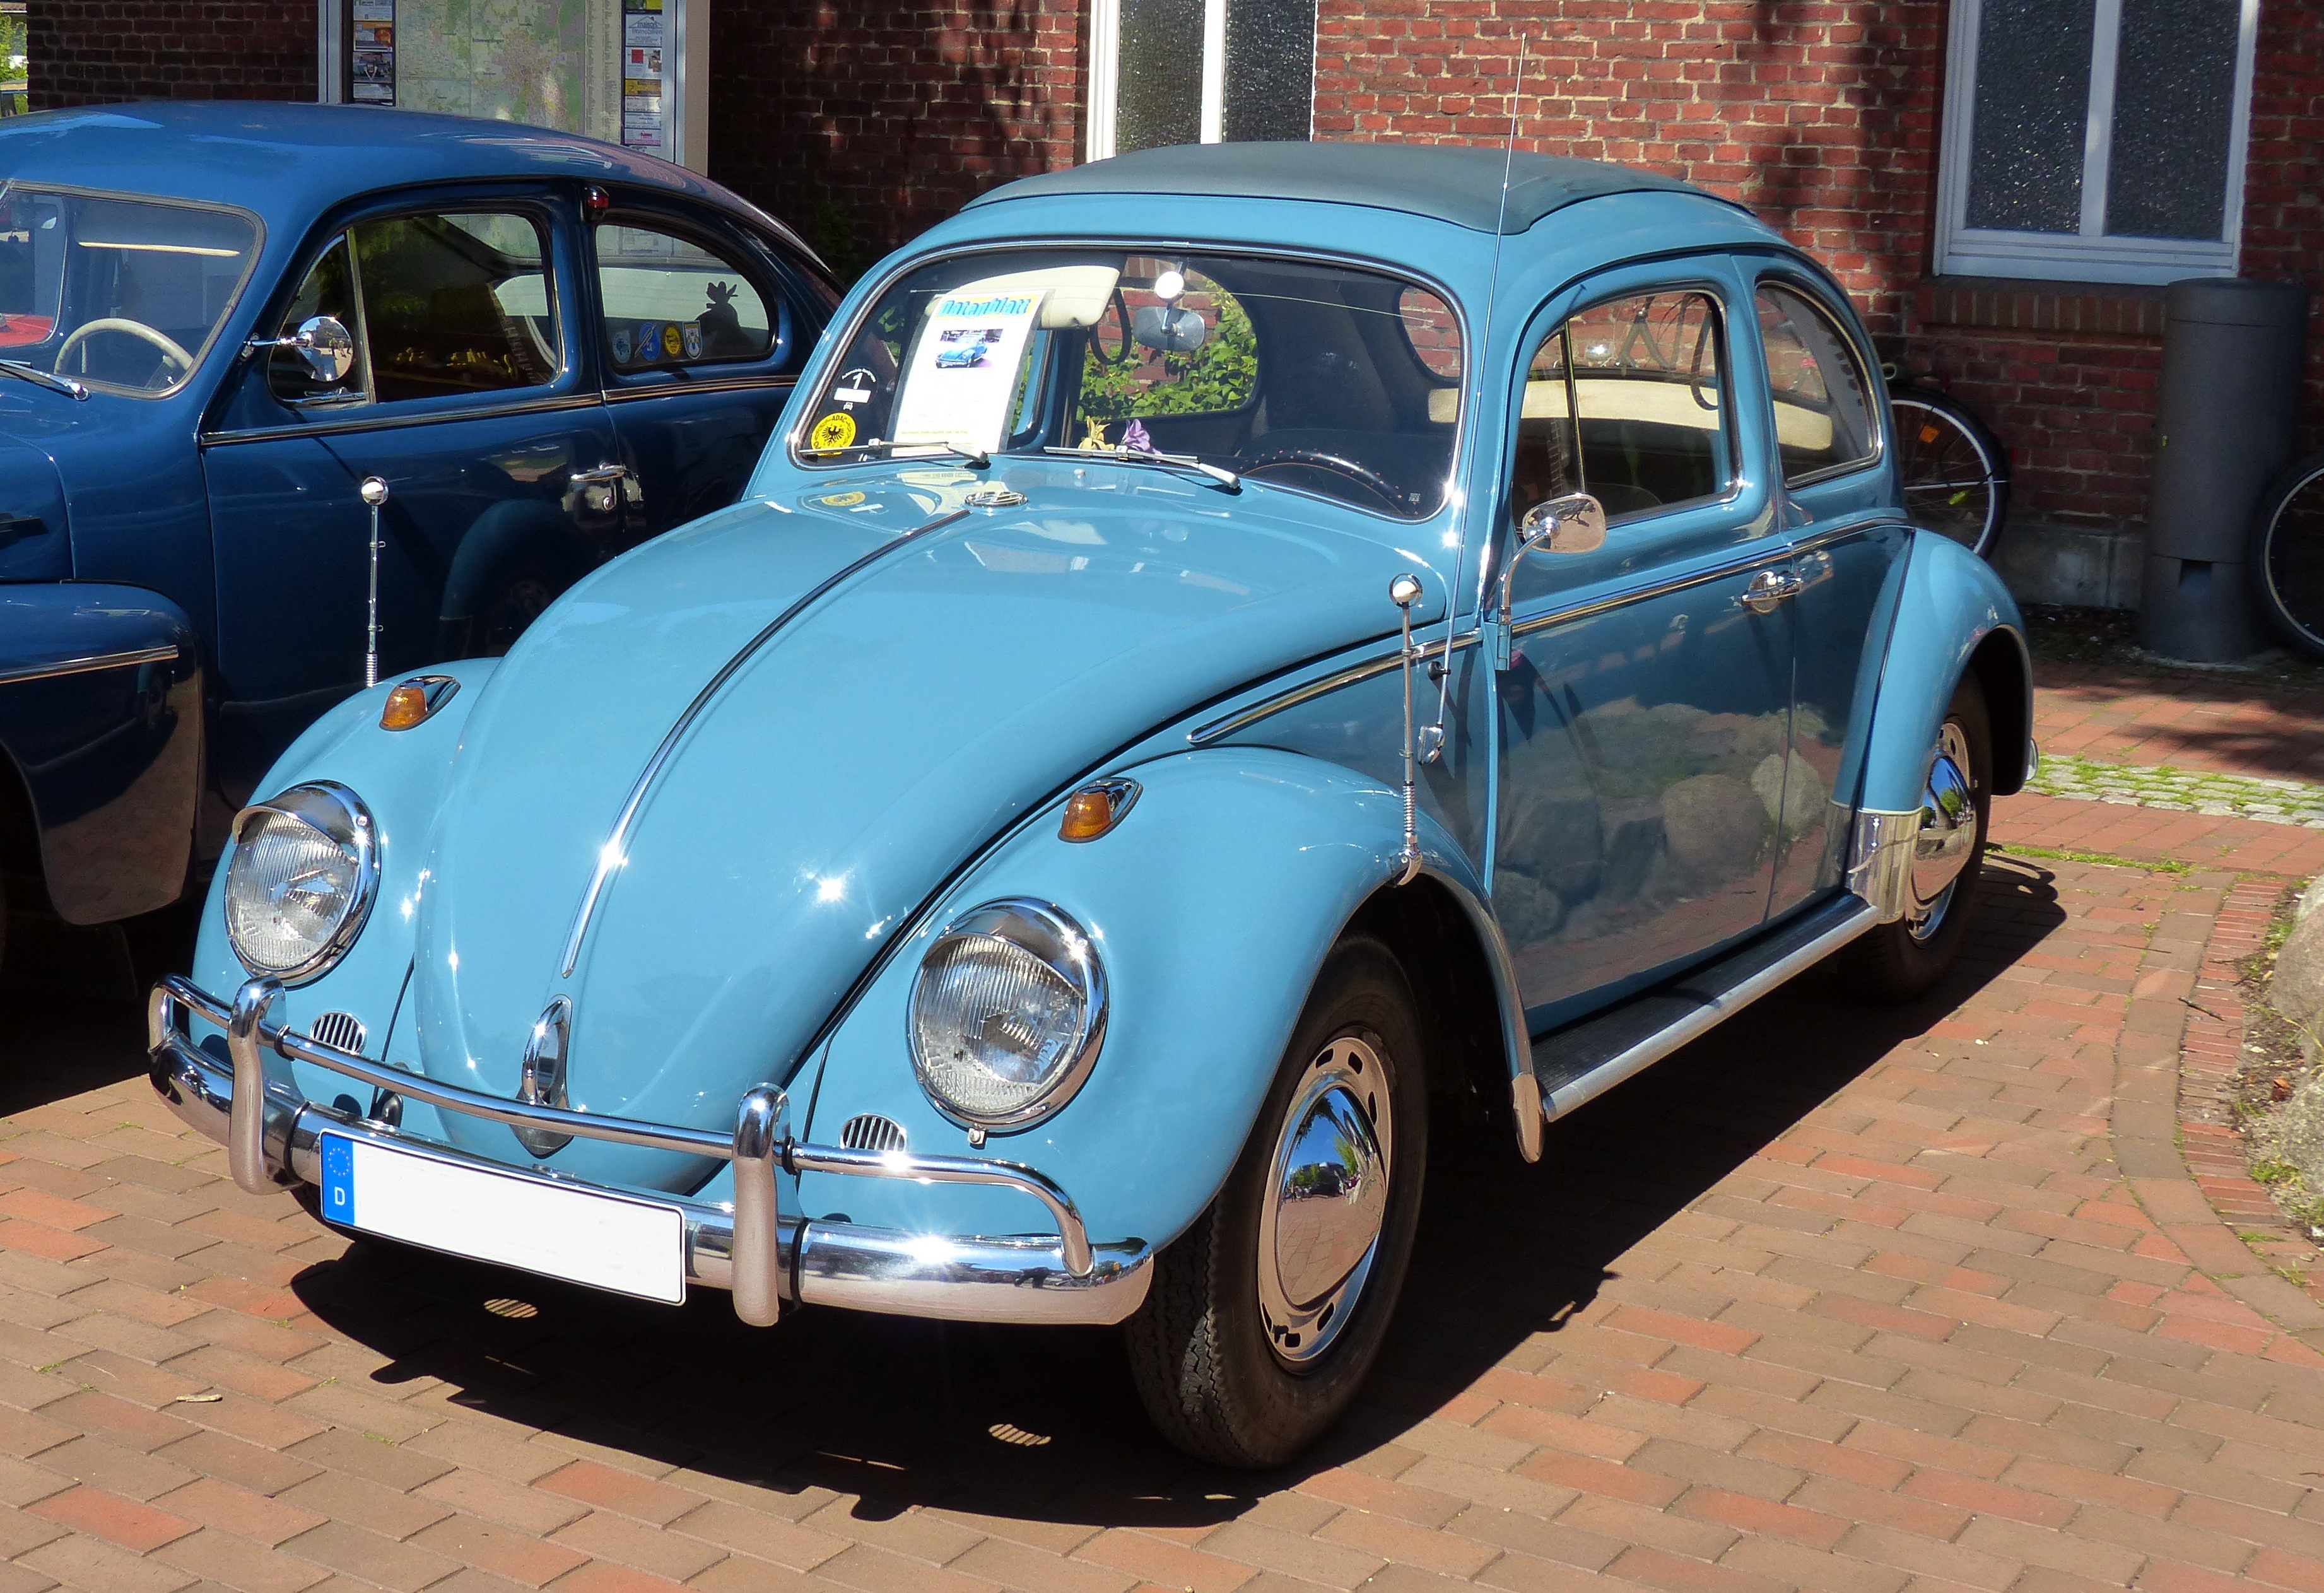
car, wheel, automobile, vw, volkswagen, old, vehicle, motor vehicle, vw beetle, sedan, oldtimer, classic, historically, vehicles, old cars, antique car, city car, land vehicle, volkswagen beetle, automobile make, compact car, automotive design, mid size car, subcompact car, volkswagen new beetle, volkswagen type 14a